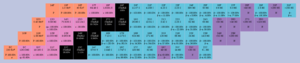
En physique nucléaire, les frontières pour la stabilité des noyaux sont appelées limites de stabilité ou drip lines. Les noyaux atomiques contiennent à la fois des protons et des neutrons - le nombre de proton définit l'identité d'un élément, mais le nombre de neutrons peut varier